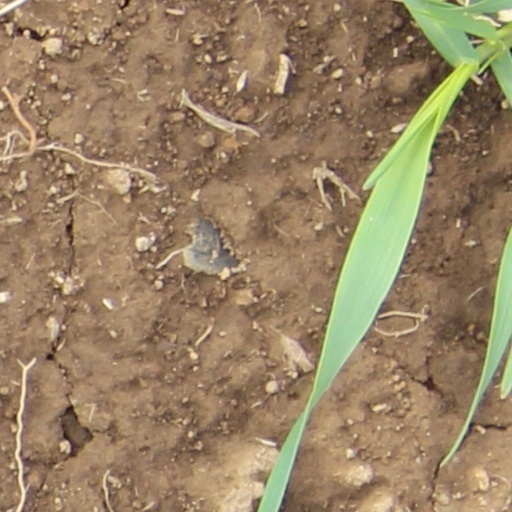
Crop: wheat